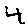
Label: 4